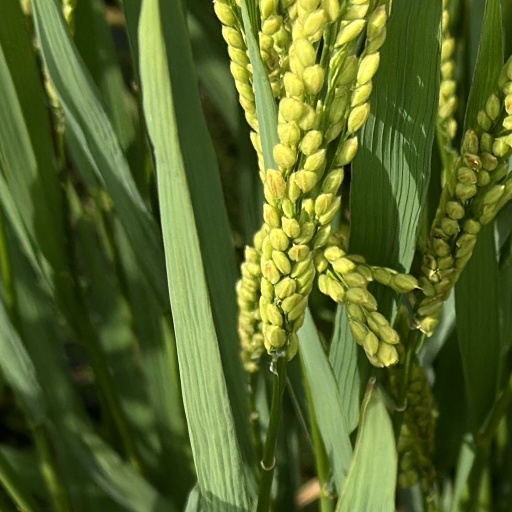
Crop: rice